Edward Emmett Dougherty

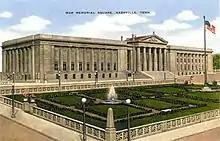
Nashville War Memorial Auditorium

Dougherty received the contract for a 2,000-seat auditorium, Tennessee's War Memorial Building, now known as the War Memorial Auditorium (1922) in a "spirited competition" according to the "Nashville Tennessean". A jury of nationally-known architects devised a competition to narrow the competitors to six; three from Tennessee and three from out-of state. The designers were kept anonymous and the choice was made by a commission of local city fathers at the Hermitage Hotel in Nashville on February 14, 1922. Dougherty's design was the unanimous choice.